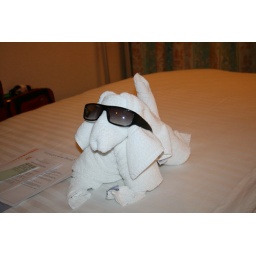
The daily towel art surprise, left on our bed by the housekeeper!